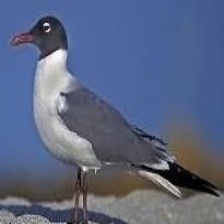
Species: LAUGHING GULL
Scientific name: LEUCOPHAEUS ATRICILLA